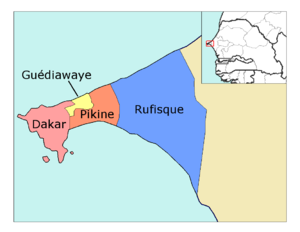
Carte des départements de la région de Dakar au Sénégal.
Le département de Rufisque est l'un des 45 départements du Sénégal et l'un des 4 départements de la région de Dakar.